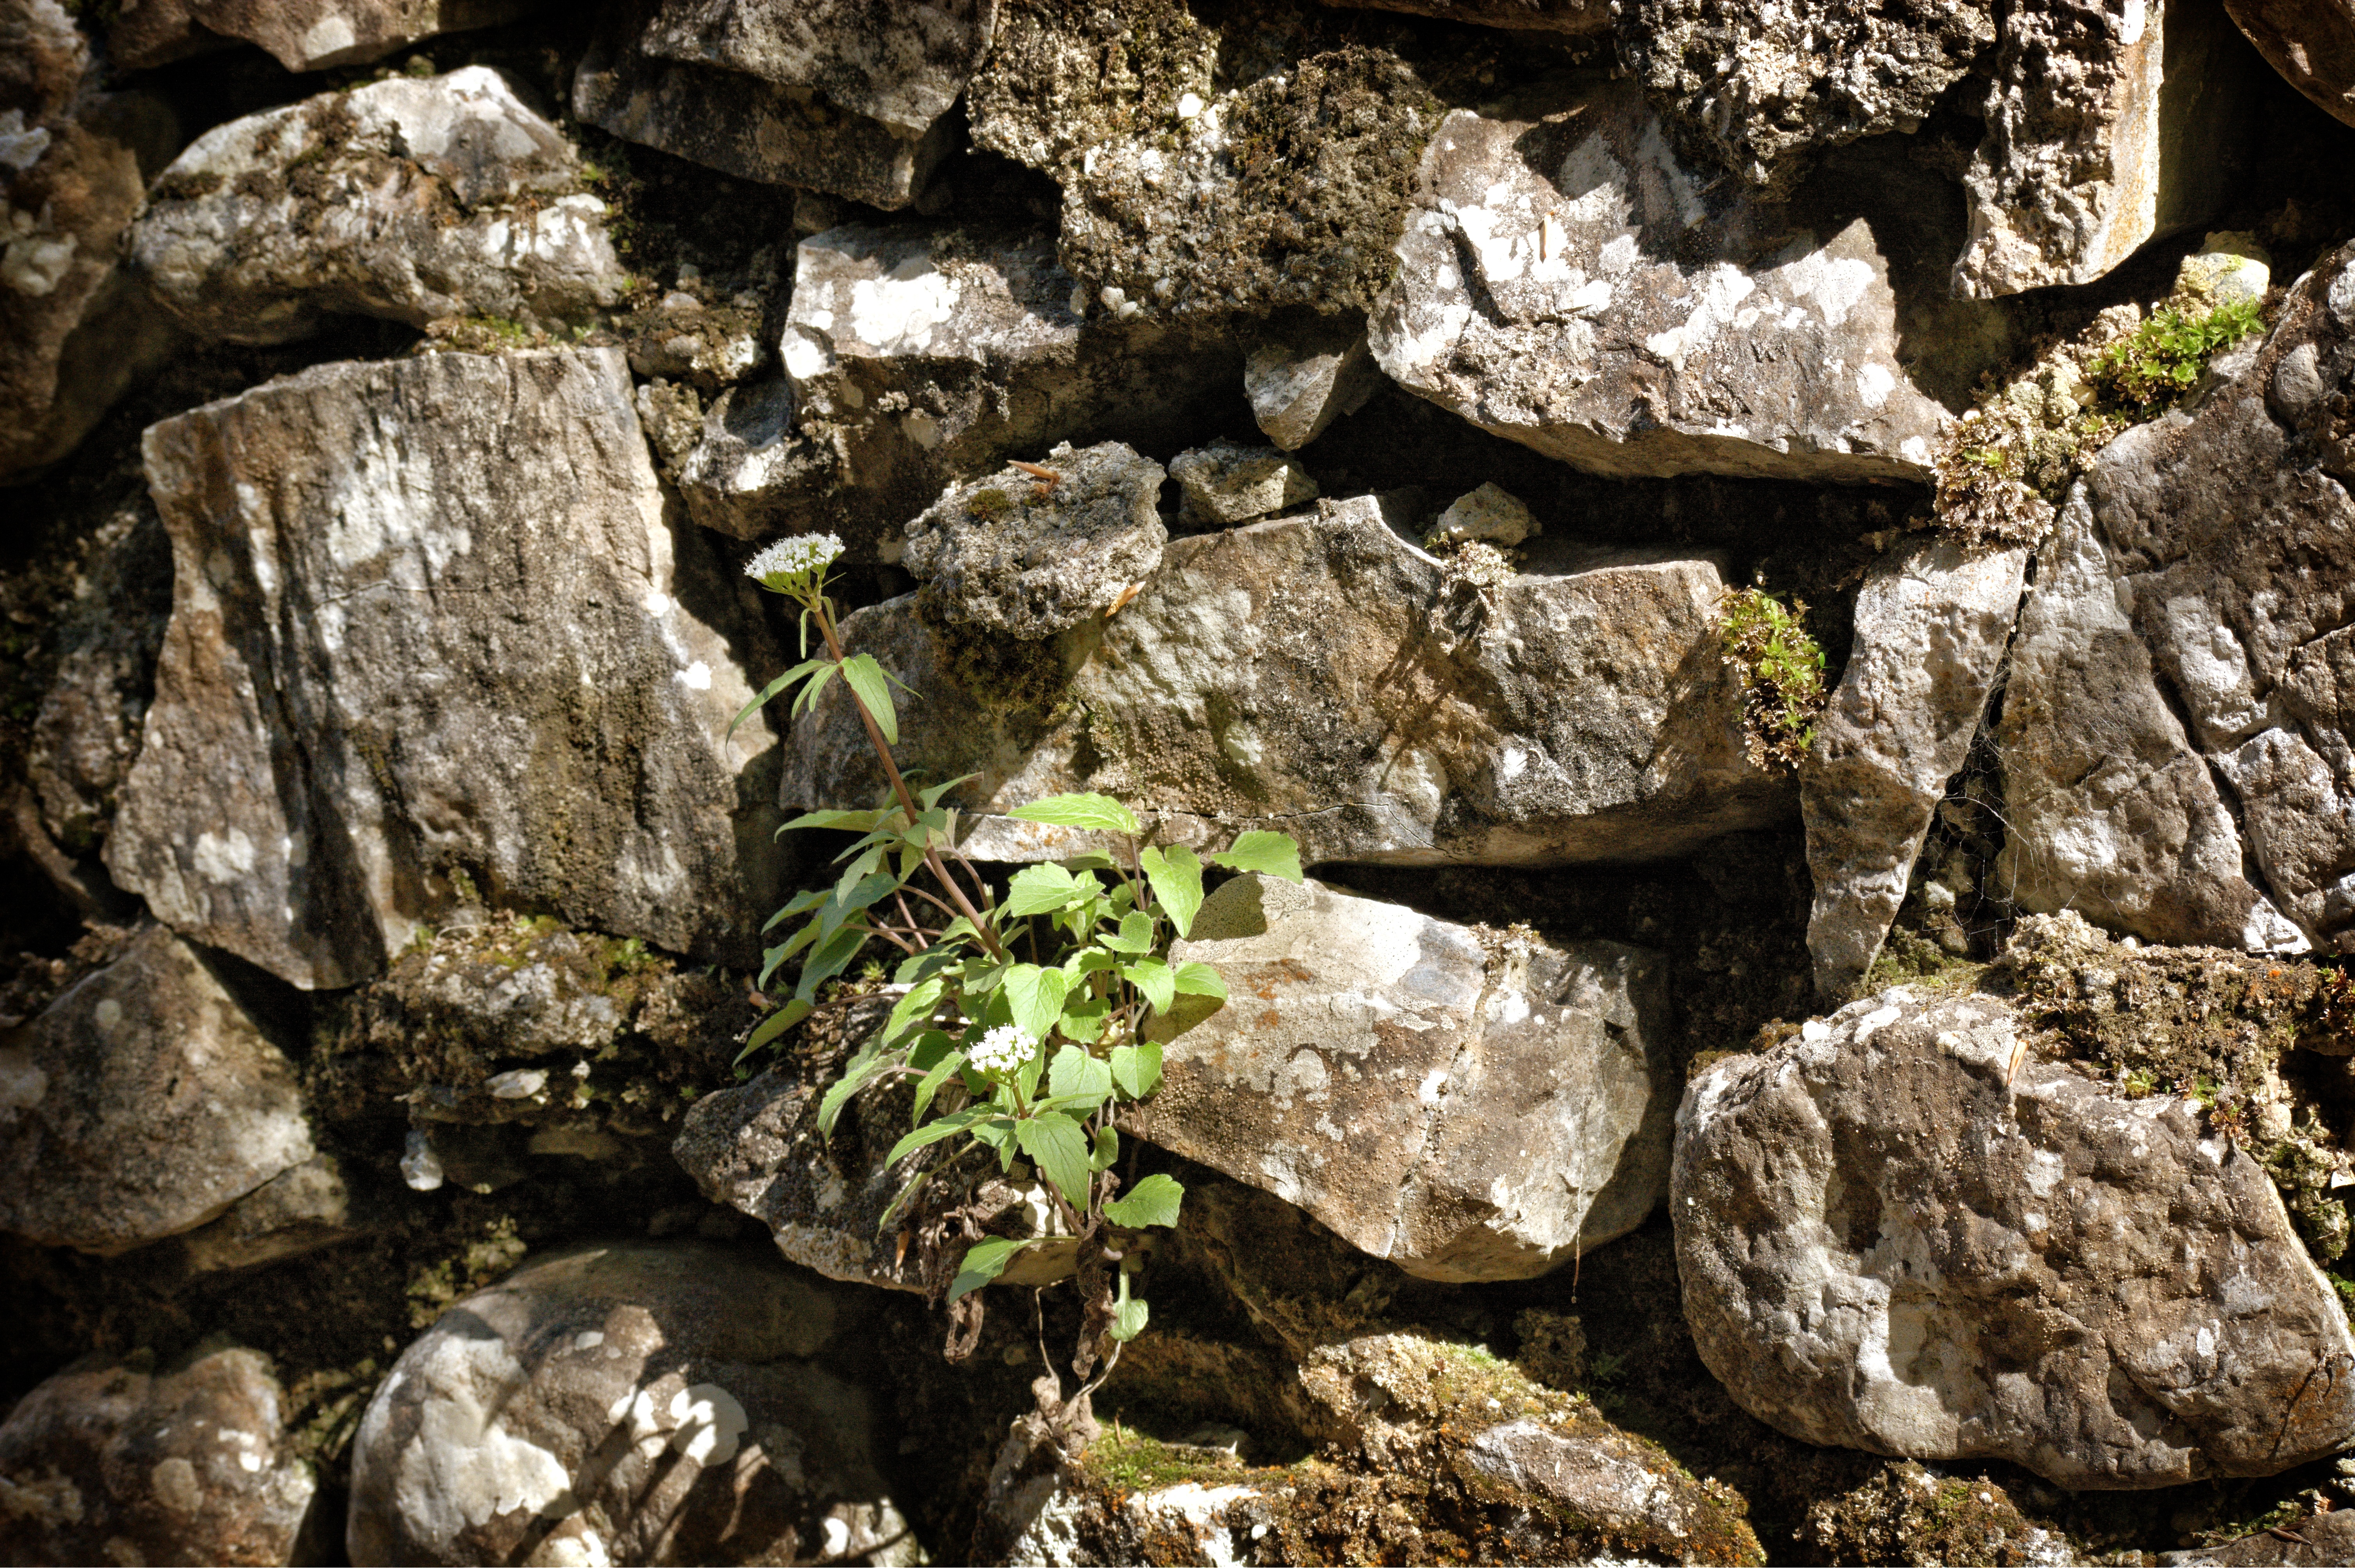
nature, rock, structure, texture, flower, building, wall, stone, formation, stream, pattern, stone wall, flora, material, background, geology, boulder, bedrock, quarry stone